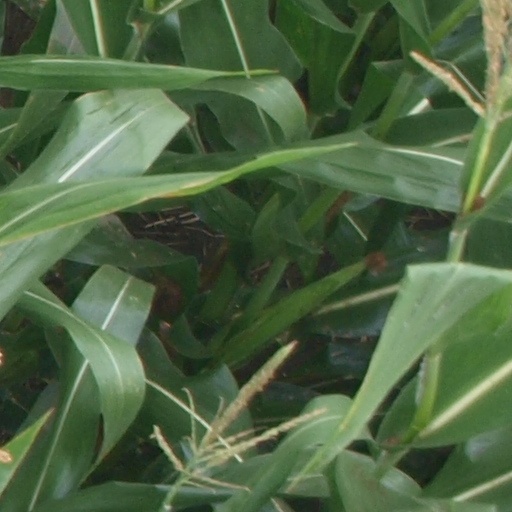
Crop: maize; corn